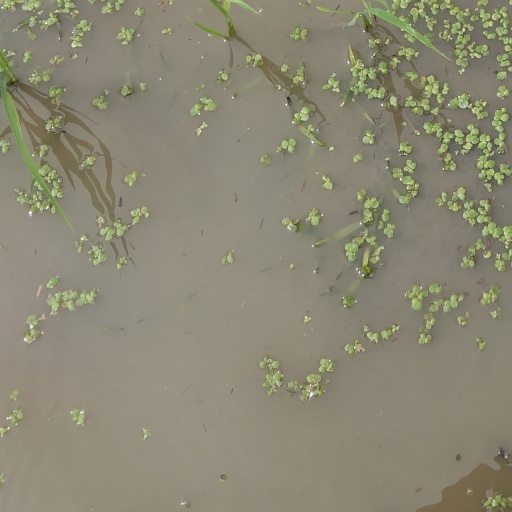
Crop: rice